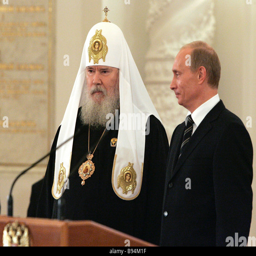
religious leader person in the world left and a city